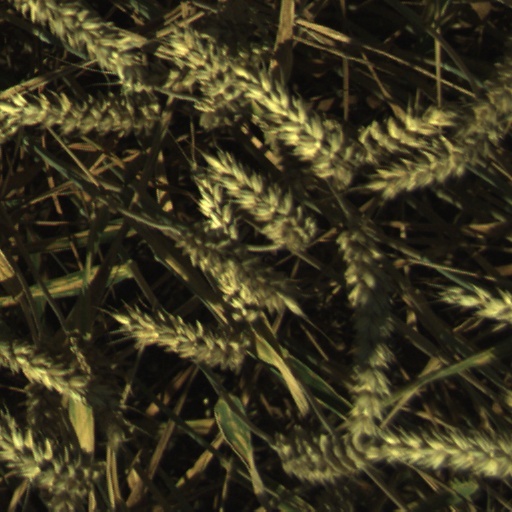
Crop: wheat